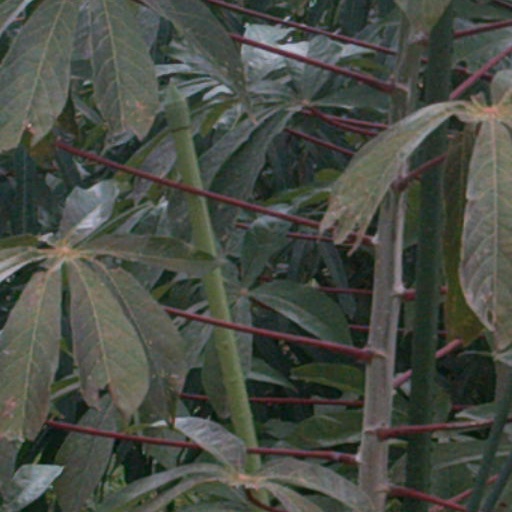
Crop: cassava